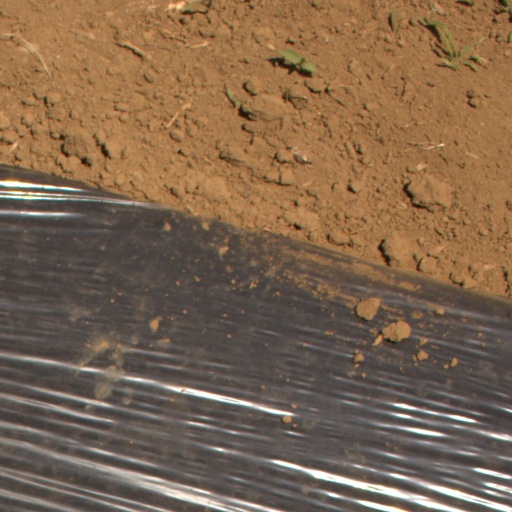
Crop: Jerusalem artichoke